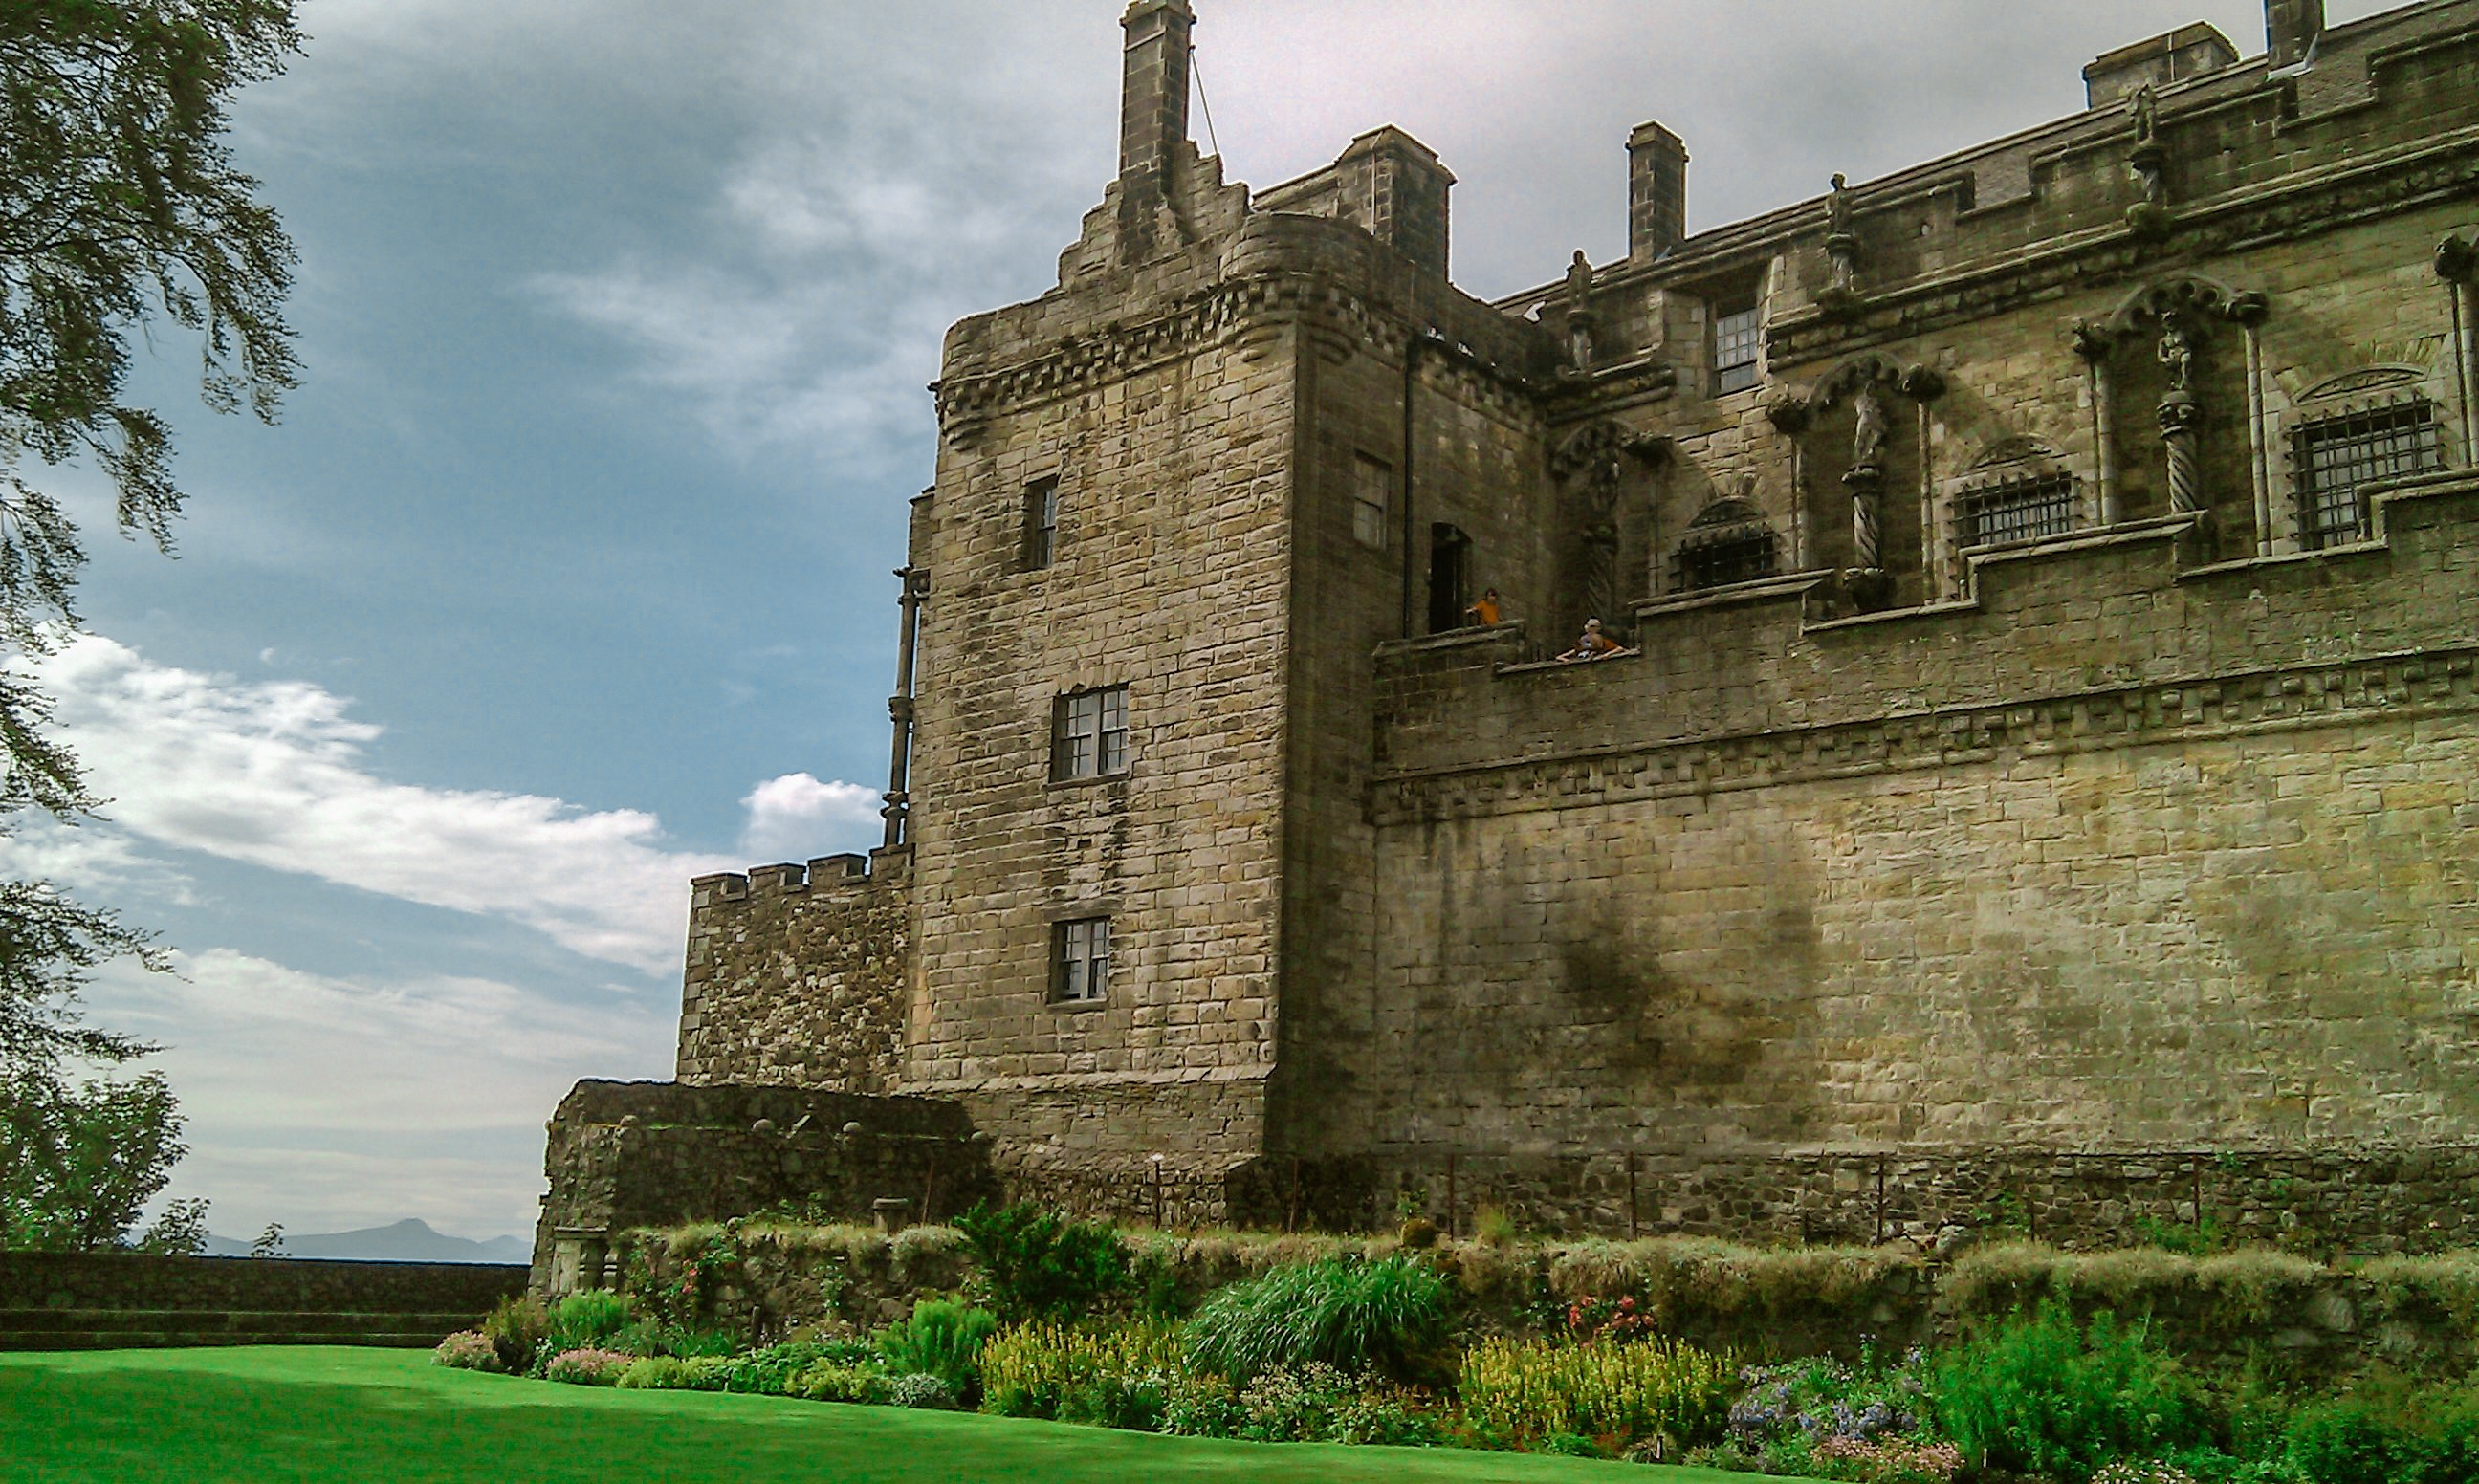
grass, sky, meadow, leaf, building, chateau, bush, green, castle, blue, colorful, garden, flora, place of worship, flowers, places of interest, grey, clouds, fortress, ruins, monastery, scotland, abbey, estate, middle ages, battlements, stately home, country estate, sterling castle